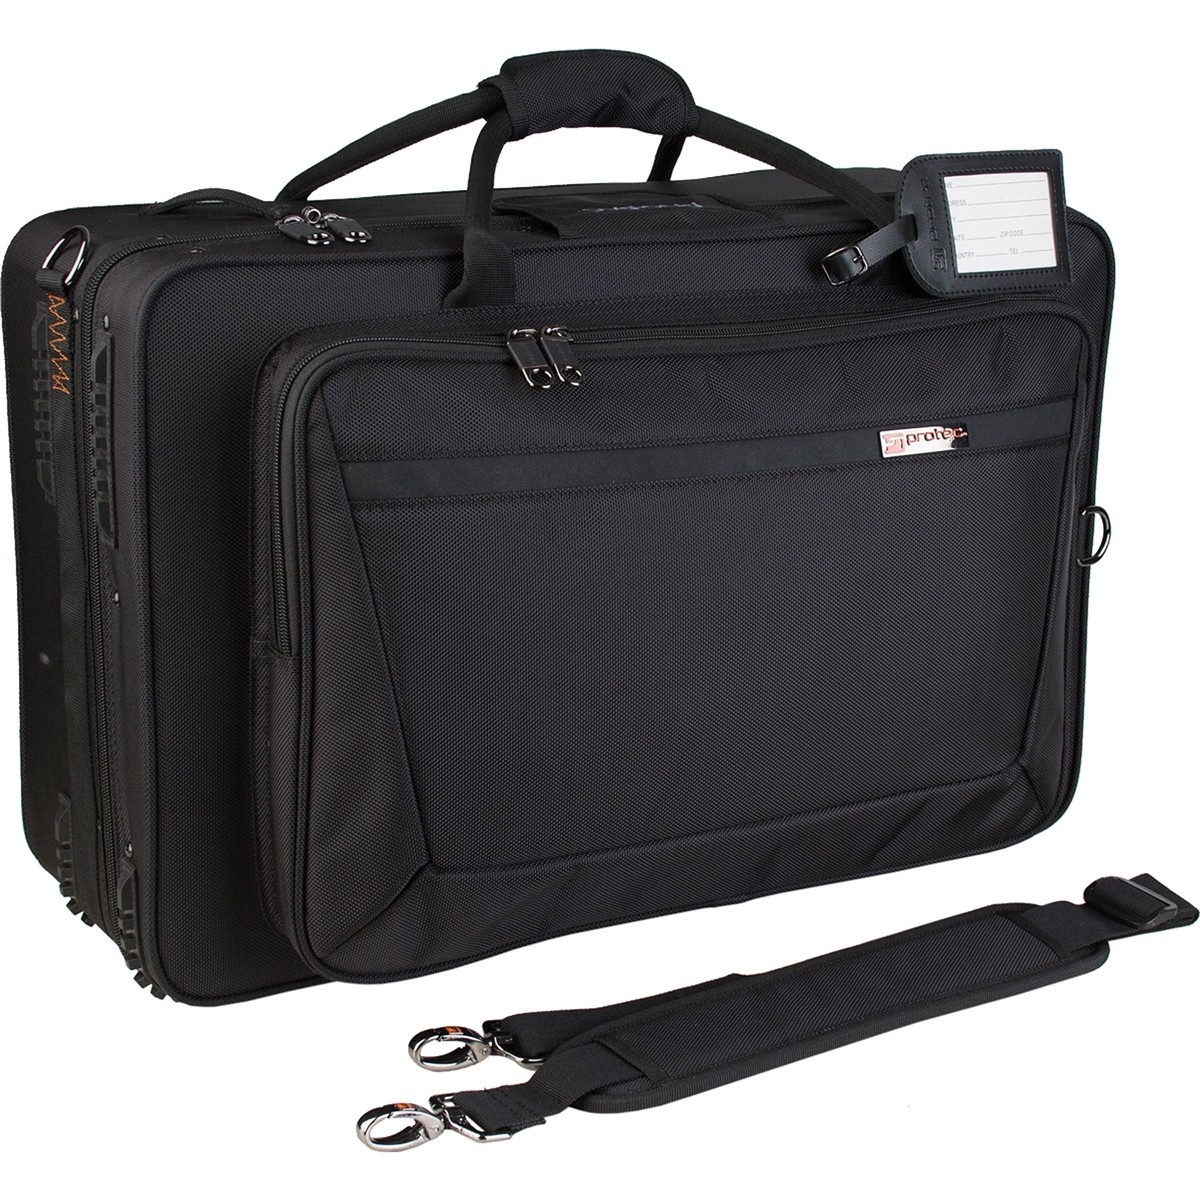
Protec IP301T Triple Horn IPAC Case
Protec’s IPAC cases feature modular walls and fit blocks that can be endlessly reconfigured to accommodate your ideal mix of instruments and accessories in one portable and protective unit. Dual-corded handle design with padded handle wrap Thickly padded adjustable shoulder strap with grip surface & strong metal hardware Backpackable with optional backpack strap (model #BPSTRAP) Includes ID luggage tag Compatible with optional 2-section telescoping trolley (model #T1) Lightweight shock absorbing wood frame Weather-resistant 1680 ballistic nylon exterior with reinforced zig-zag stitching Large front-side zippered pocket Built-in organizer with two interior sleeves to hold pens, keys, and small accessories QuickLock™ allows you to securely shut an empty case without zippering Front side D-ring to clip on a Protec mute bag Convenient subway handle Custom strong metal hardware Long lasting custom molded zippers Durable molded rubber feet Soft padded nylex lining Modular blocks, walls, and (3) mouthpiece pouches for a customized fit
Brand: Protec
Category: Arts & Entertainment > Hobbies & Creative Arts > Musical Instrument & Orchestra Accessories > Brass Instrument Accessories > Brass Instrument Cases & Gigbags